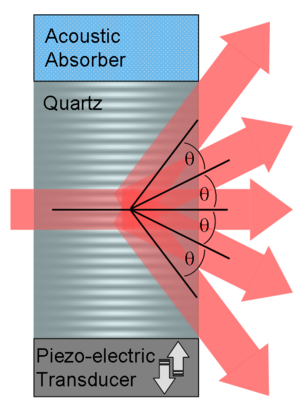
L’acousto-optique est une branche de la physique étudiant les interactions entre les ondes sonores et les ondes lumineuses, en particulier la diffraction d'un laser par les ultrasons et les ondes sonores en général.
Un modulateur acousto-optique, également appelé cellule de Bragg, utilise l’effet acousto-optique pour diffracter et changer la fréquence de la lumière par ondes sonores. Il est utilisé dans les lasers pour la commutation-Q, en télécommunication pour effectuer de la modulation du signal, et en spectroscopie pour du contrôle de fréquence.